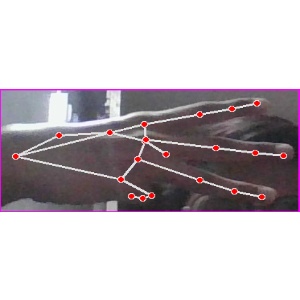
अक्षर: भ